Bamar people

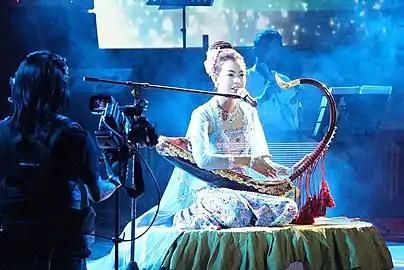
Burmese singer Wyne Lay plays the "saung" during a musical performance.

Bamar culture, including traditions, literature, cuisine, music, dance, and theatre, has been significantly influenced by Theravada Buddhism and by historical contact and exchange with neighbouring societies, and more recently shaped by Myanmar's colonial and post-colonial history.